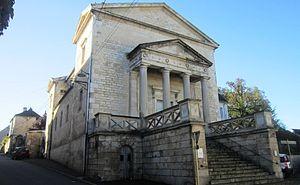
Façade de l'ancien tribunal de Châtillon-sur-Seine et ancien couvent des Carmélites.
Le couvent des Carmélites de Châtillon-sur-Seine est un couvent, aujourd'hui désaffecté, situé dans la commune française de Châtillon-sur-Seine en Bourgogne-Franche-Comté, dans le département de la Côte-d'Or.
Châtillon-sur-Seine est une commune française située dans le canton de Châtillon-sur-Seine du département de la Côte-d'Or en région Bourgogne-Franche-Comté.